John Hawkesworth (British Army officer)

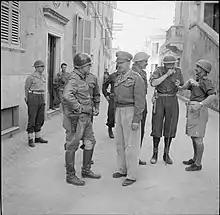
General Sir Harold Alexander with Major General Lucian Truscott and other senior Allied commanders at Anzio, Italy, 5 May 1944. Hawkesworth is pictured on the far right wearing a Parachutist Helmet, and to the left of him is Major-General Philip Gregson-Ellis.

The 46th Division took part in the Allied invasion of Italy on 9 September as part of the British X Corps, under Lieutenant-General Sir Richard McCreery, then serving under Lieutenant General Mark W. Clark's US Fifth Army and, repelling numerous fierce counterattacks, suffered very heavy casualties (including Hawkesworth's senior brigade commander, Brigadier Manley James of the 128th (Hampshire) Brigade). After the capture of Naples in early October the division crossed the Volturno Line, with X Corps forming the left flank of the Fifth Army's advance to the Winter Line (also known as the Gustav Line). During the First Battle of Monte Cassino in January 1944 the division made an assault crossing of the Garigliano river. Lack of assault boats and heavy German resistance condemned it to failure, with heavy losses, mainly to the 128th (Hampshire) Brigade. The 46th Division's failure was to have serious repercussions for the US 36th (Texas) Division, to the right of the 46th, when it attempted to cross the Rapido River a few days later. After holding the line for the next few weeks, in March the division was relieved by Hawkesworth's old command, the 4th Division, and withdrawn to Egypt and Palestine to rest and refit, having sustained more than 5,000 casualties since landing at Salerno some six months prior.